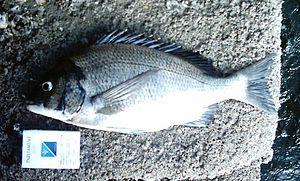
Le pagre tête noire est une espèce de poissons marins appartenant à la famille des Sparidae.